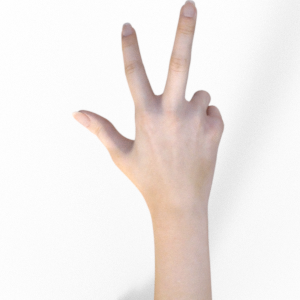
Label: scissors